Selma University

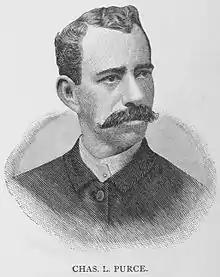
Charles L. Purce was the president of Selma University from 1886 to 1894

In 1881, the school was incorporated by an act of the legislature under the name of Alabama Baptist Normal and Theological School of Selma. In 1886, Charles L. Purce succeeded Edward M. Brawley as president at Selma. Purce was successful as president, and helped the university pay off a debt of $8,000. In 1894, he accepted the presidency of Simmons College of Kentucky, then known as the State University at Louisville